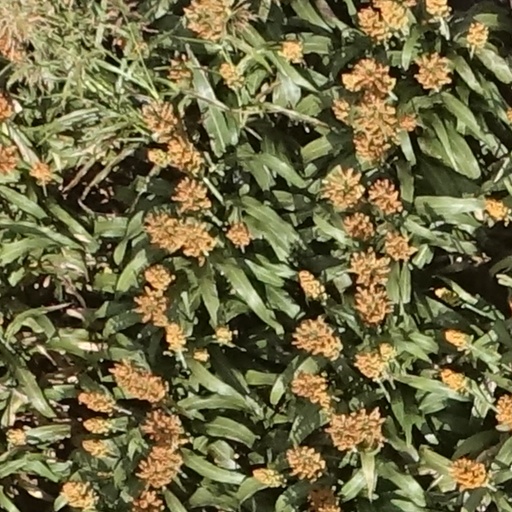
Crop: sorghum